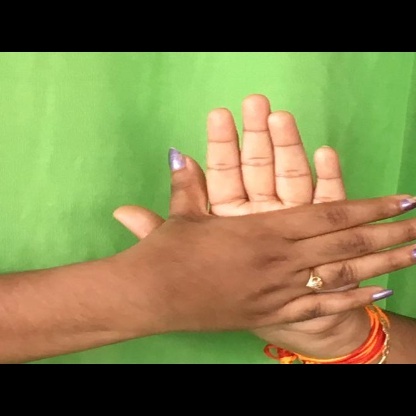
Mudra: Chakra